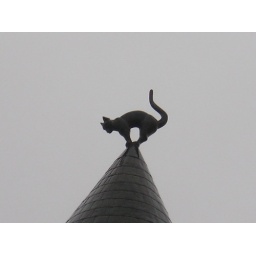
The black cat house in Riga